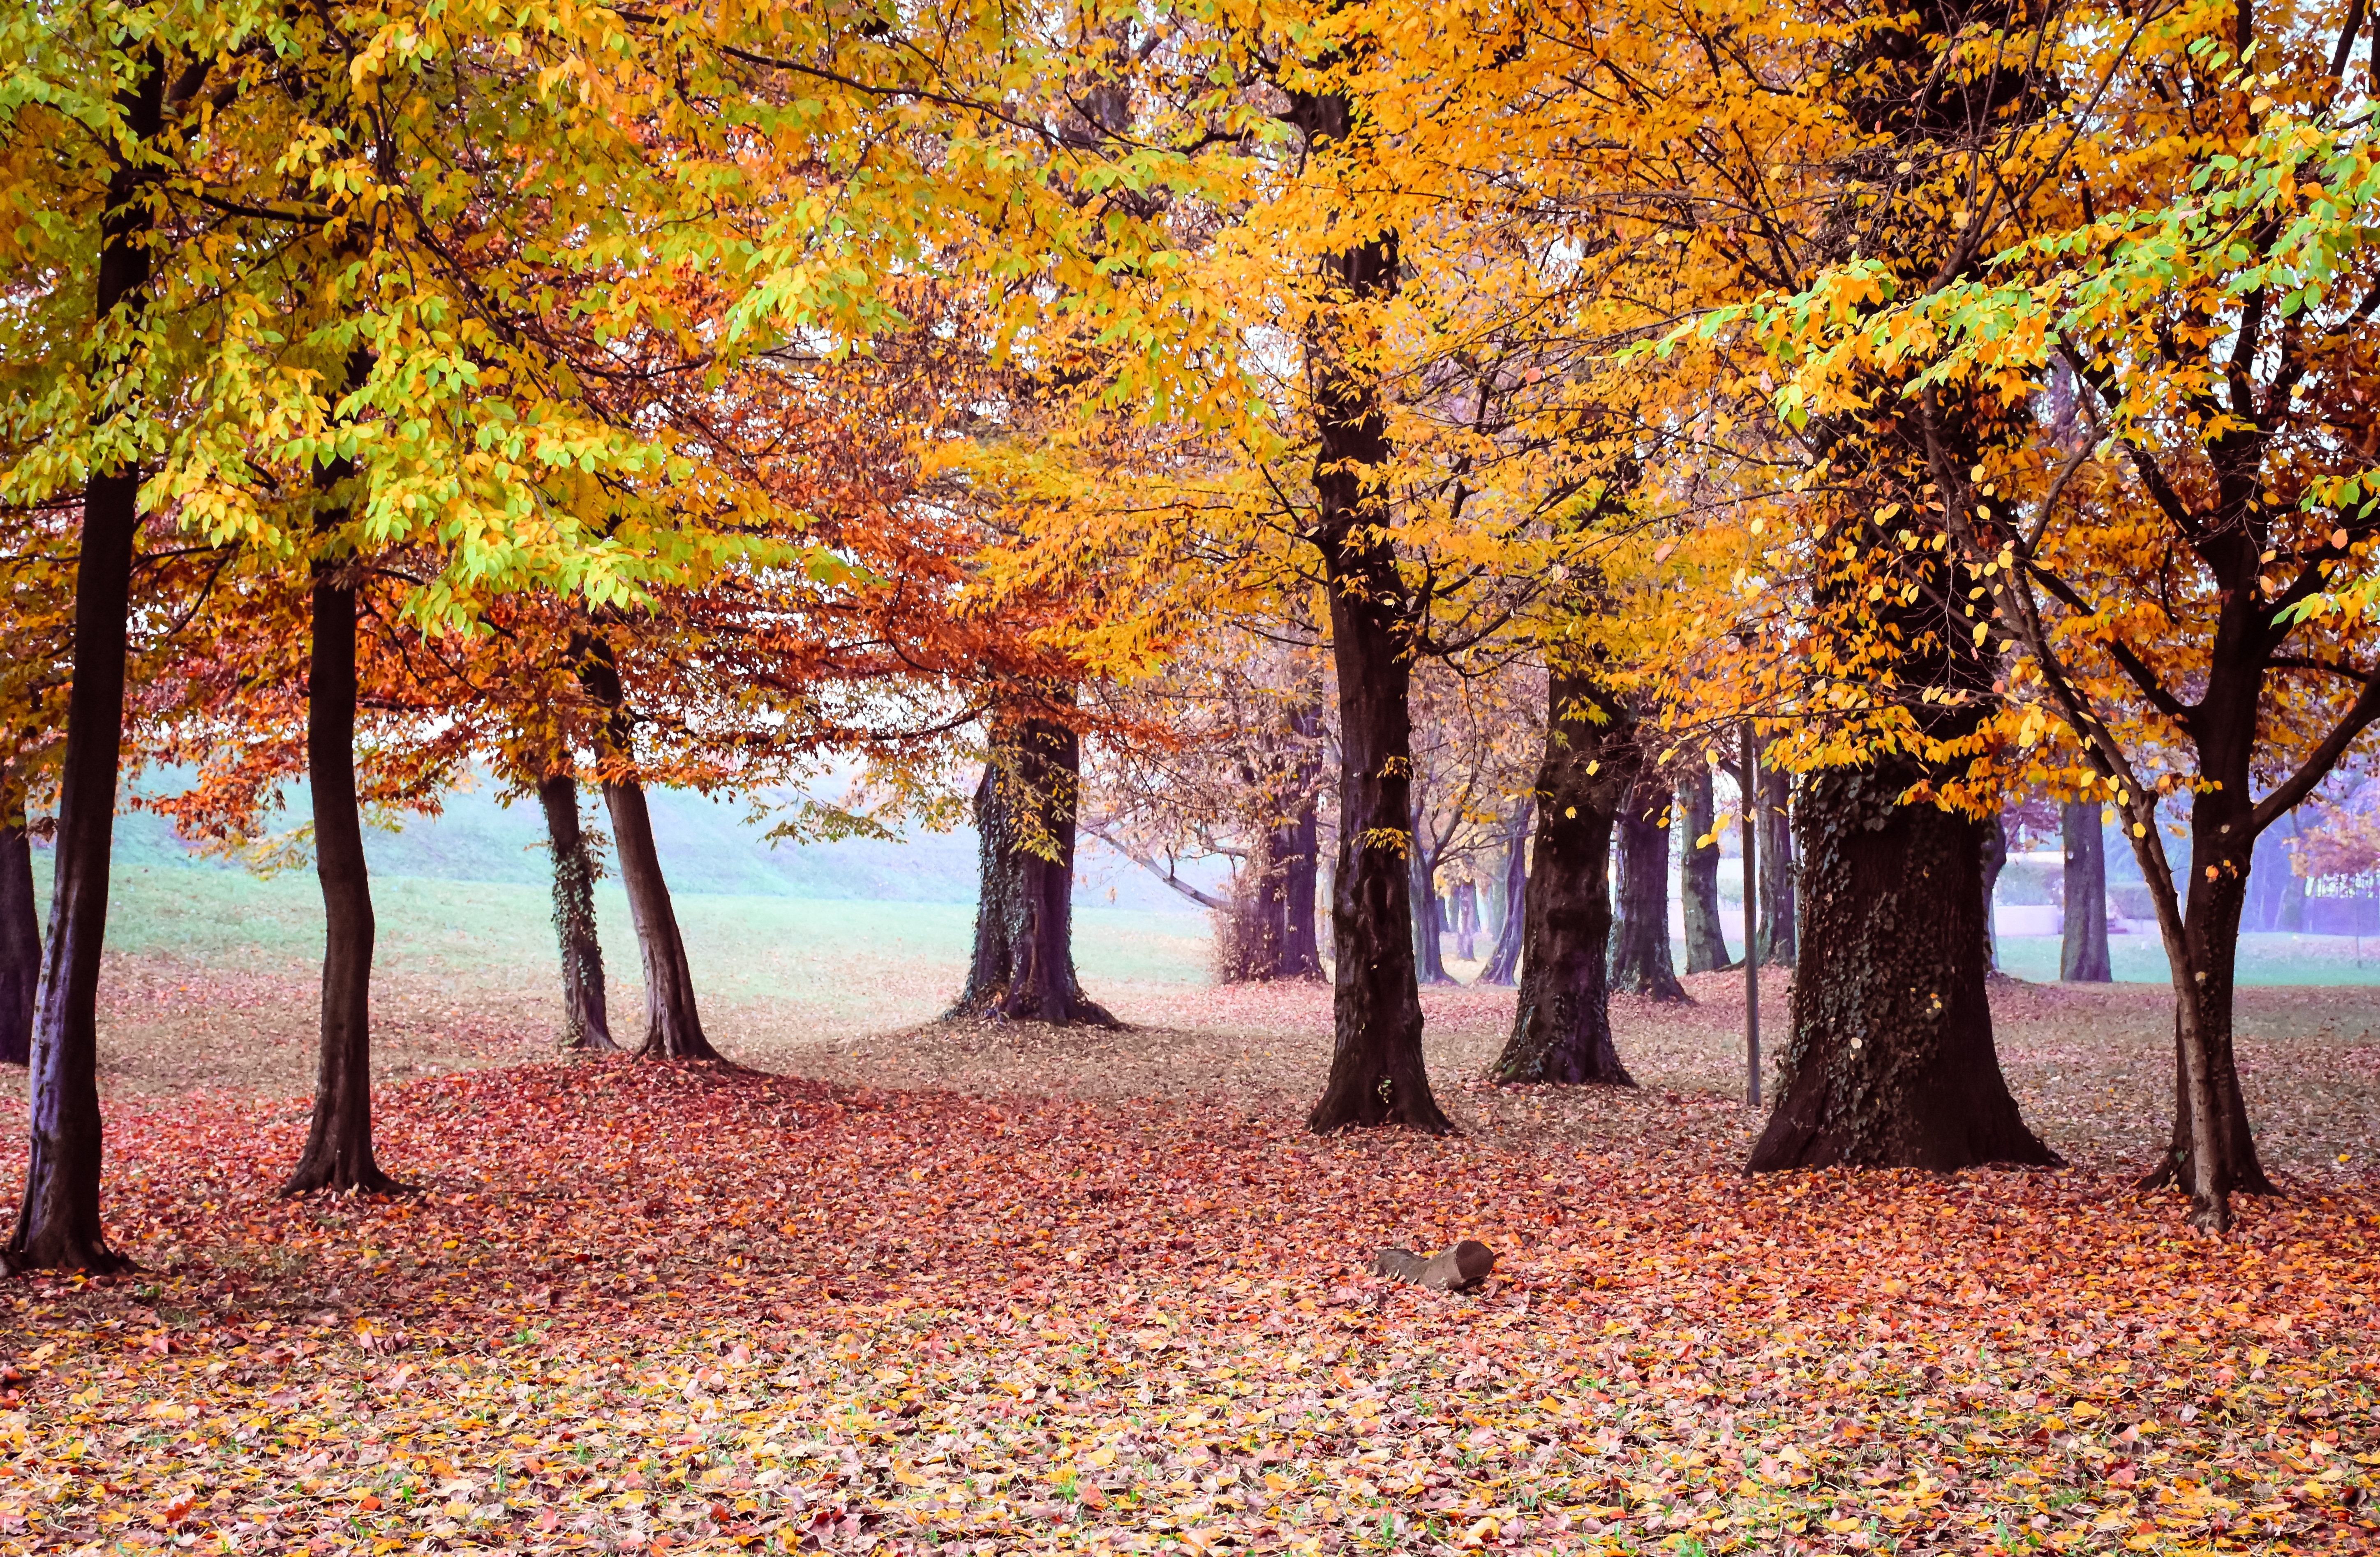
landscape, tree, nature, forest, branch, plant, sunlight, morning, leaf, fall, walk, autumn, park, yellow, season, trees, leaves, relaxation, deciduous, grove, woodland, woody plant